Prior Park

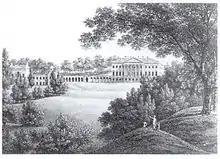
Drawing from 1875 by W.Wills after Thomas Hearne incorrectly showing 13 bays in the main house

After Allen's death in 1764, William Warburton, Allen's relative, lived in the house for some time and it was passed down to other family members and then purchased, in 1809, by John Thomas, a Bristol Quaker. After William Beckford sold Fonthill Abbey, in 1822, he was looking about for a suitable new seat, Prior Park was his first choice: ""They wanted too much for it," he recalled later; "I should have liked it very much; it possesses such great capability of being made a very beautiful spot." Prior Park was offered for sale after Thomas's death in 1827 but the asking price of £25,000 was not obtained and the offer of sale withdrawn.